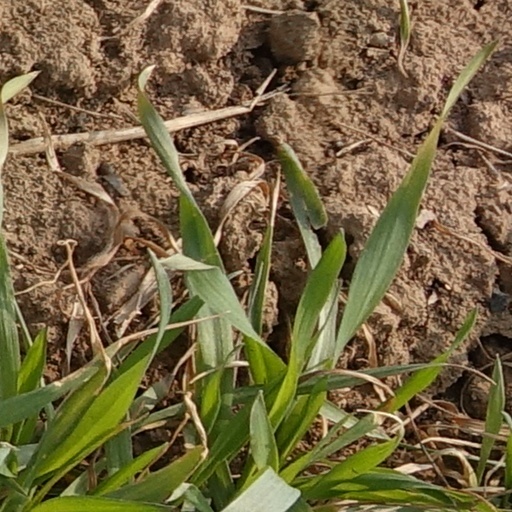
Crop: wheat